Soundarya Rajinikanth

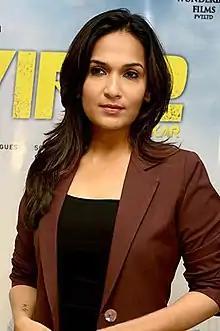
Soundarya in 2017

Soundarya Rajinikanth (born Shaku Bai Rao Gaikwad; 20 September 1984) is an Indian graphic designer, film producer and film director who primarily works in the Tamil cinema.